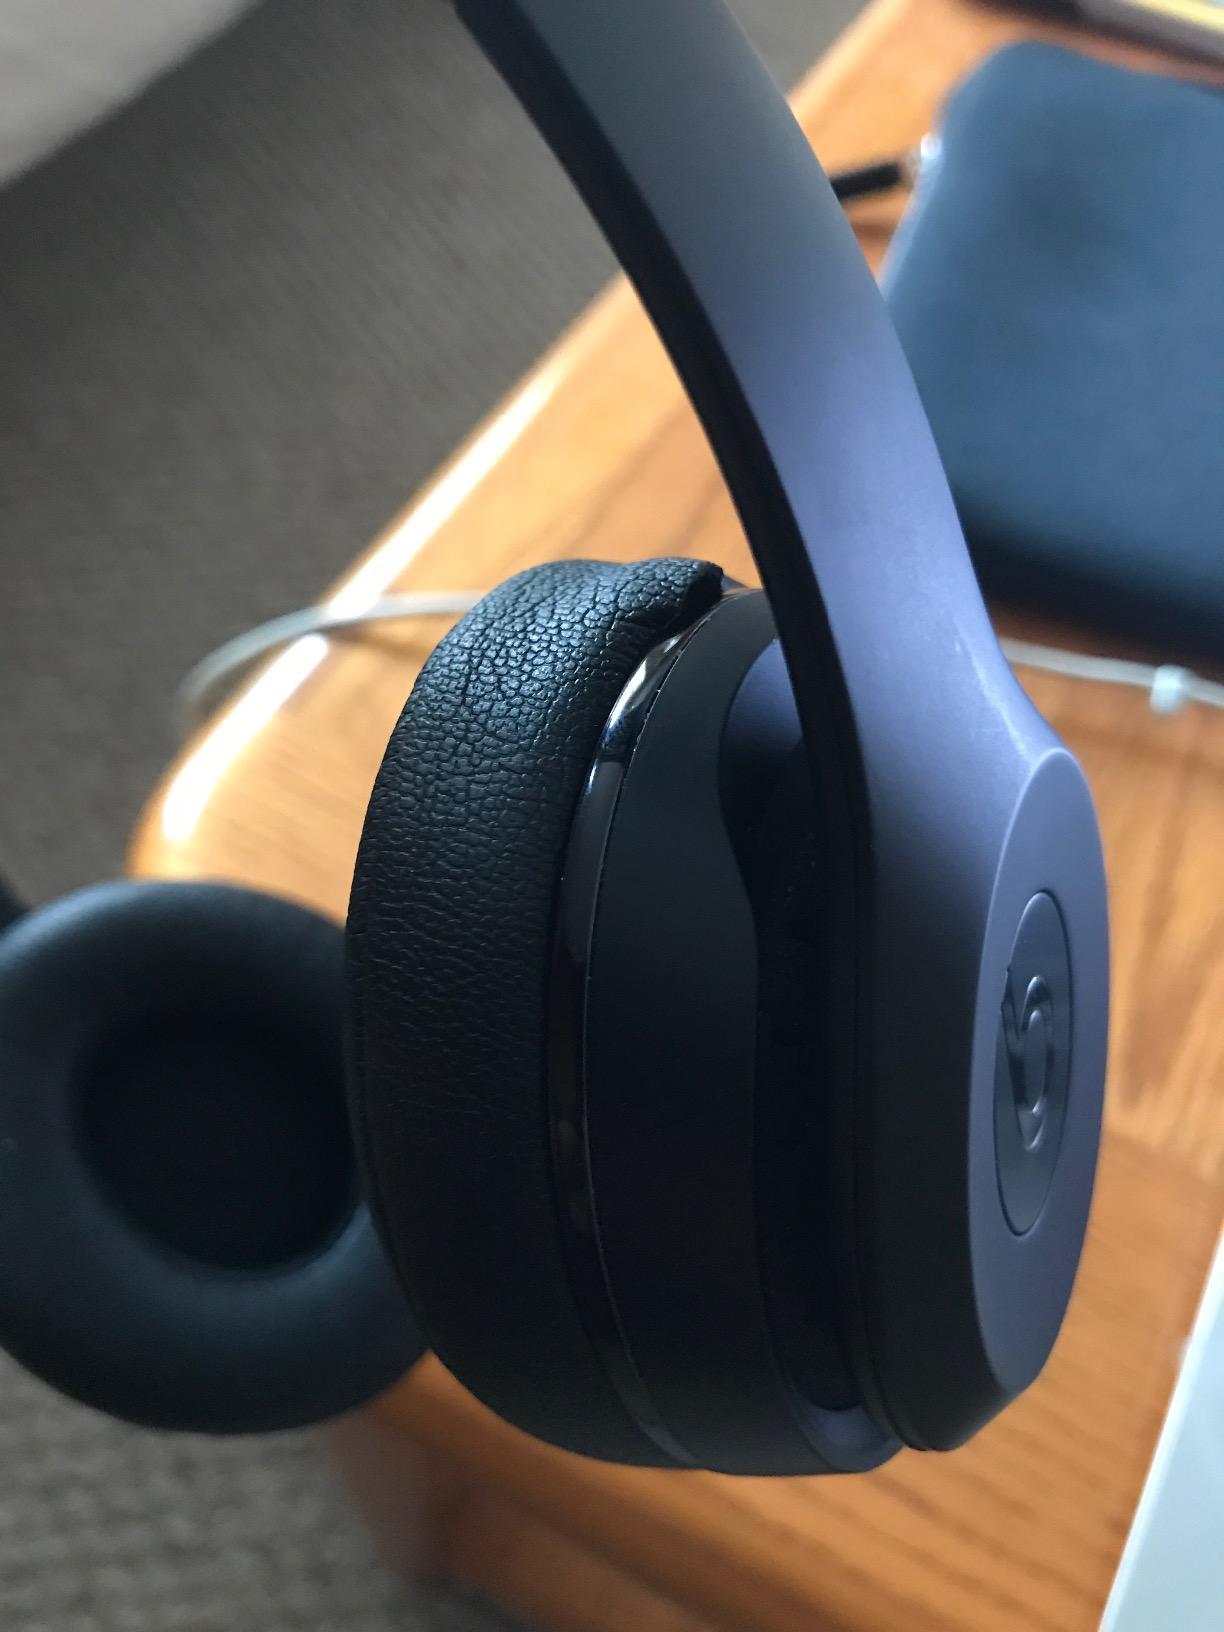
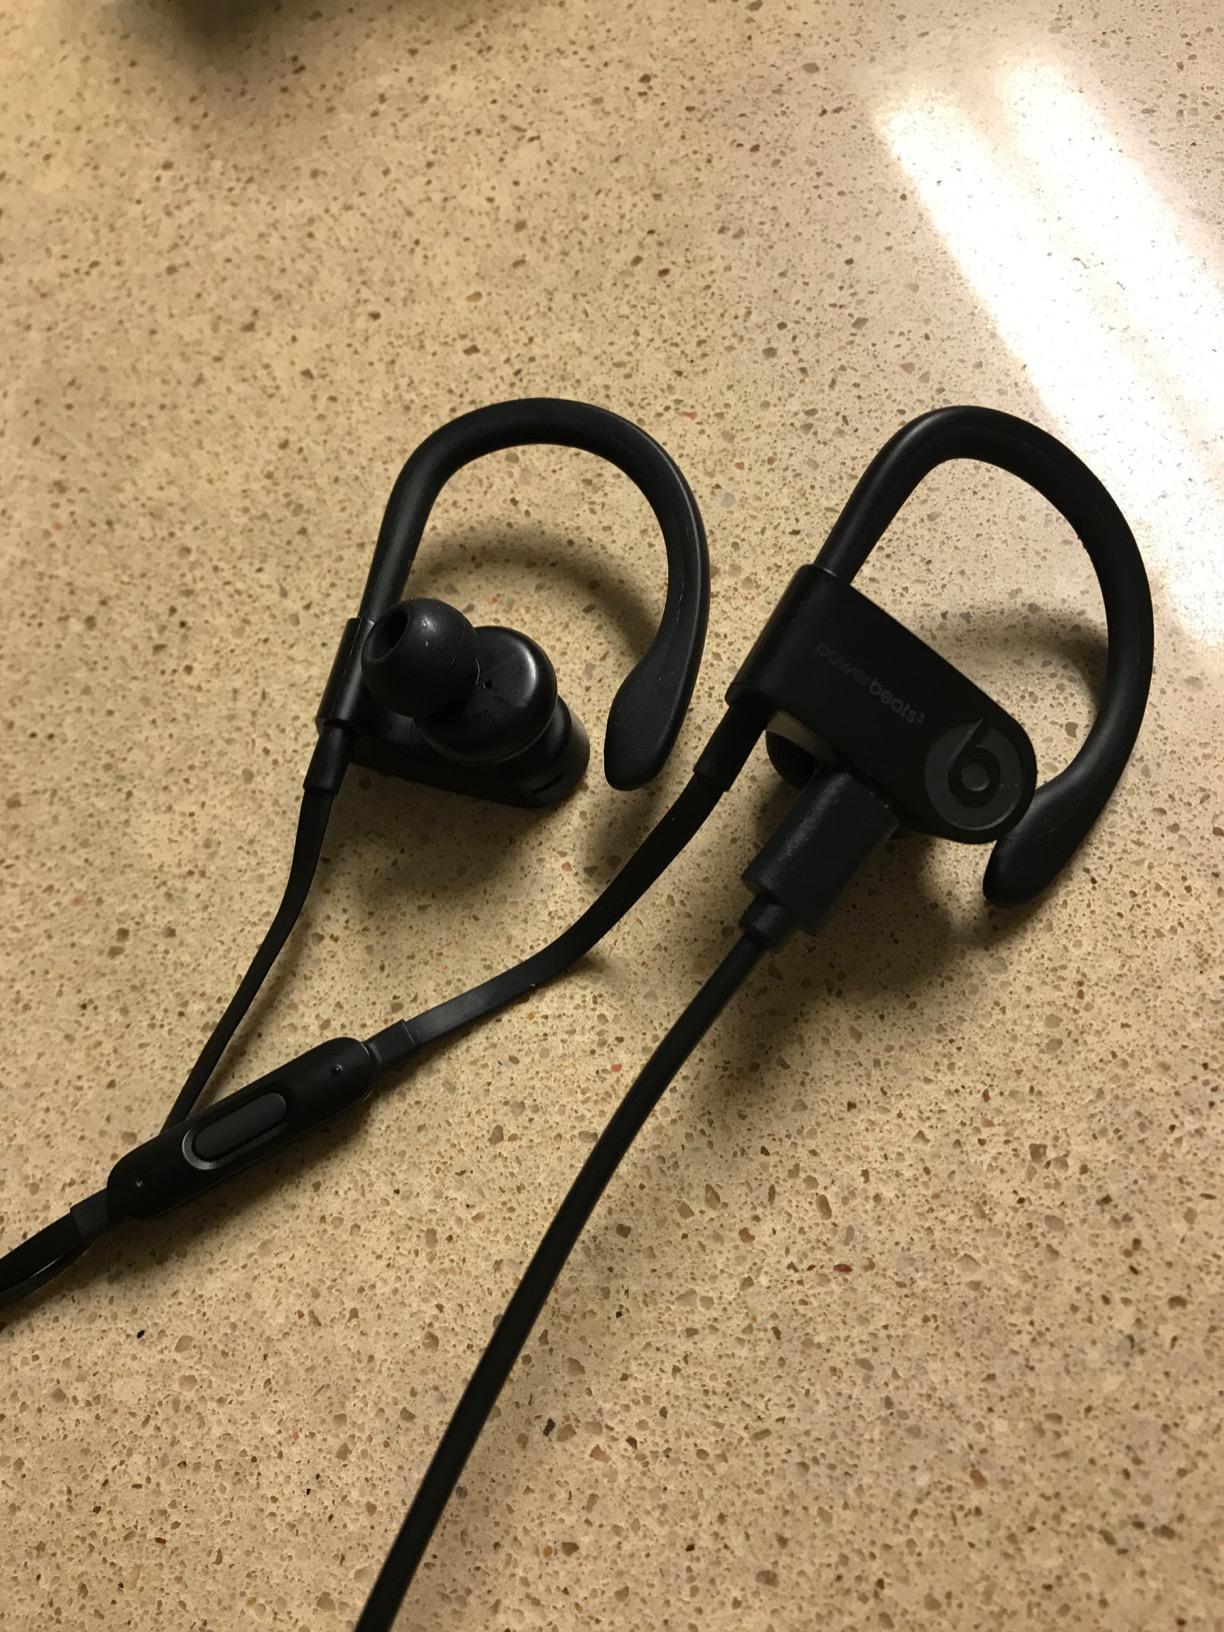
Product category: headphones
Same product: no